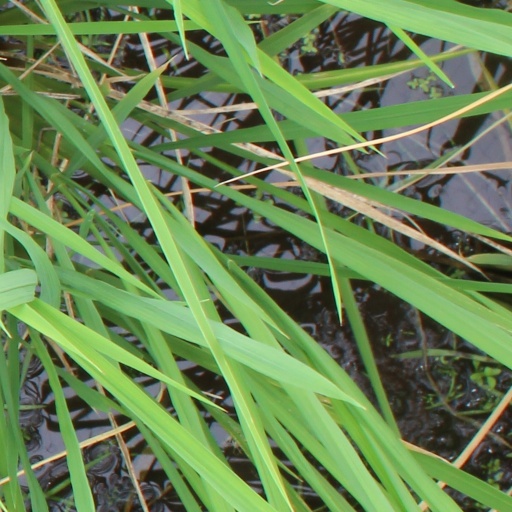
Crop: rice